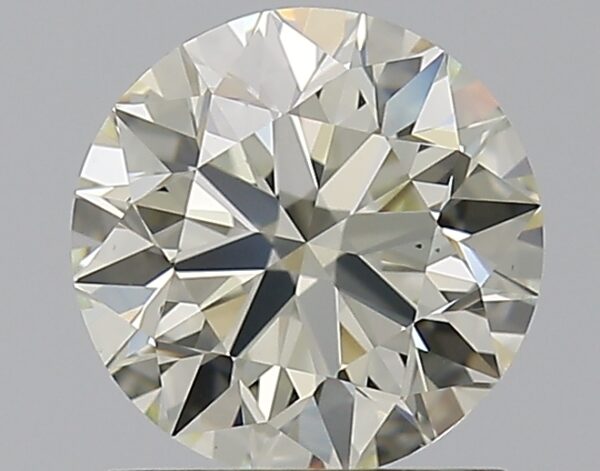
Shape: round
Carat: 1
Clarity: VS2
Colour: N
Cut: EX
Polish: EX
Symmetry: EX
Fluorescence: F
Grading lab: GIA
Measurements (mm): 6.35 x 6.38 x 3.98